Valerius Andreas

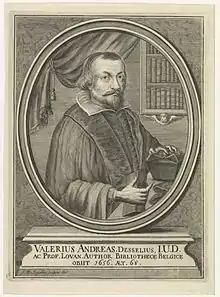

Wouter Dries or Walter Driessens (1588–1655), Latinized Valerius Andreas, was an academic jurist, Hebraist, and historian from the Duchy of Brabant in the Habsburg Netherlands.